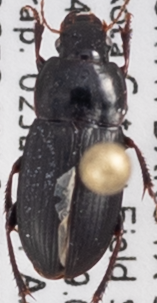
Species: Harpalus opacipennis
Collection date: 2019-07-02
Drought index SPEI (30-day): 0.794
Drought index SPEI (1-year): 0.786
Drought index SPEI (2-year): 0.114